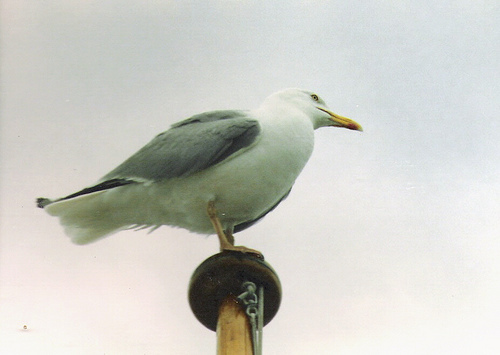
this big bird is white on his entire body except for his gray wings with white tips yellow eyes beak and legs
this is a white and grey bird. the belly and breast are bright white. the wings are grey and the primaries are black. the bill is yellow.
a fairly large bird that is gray and white with a yellow bill.
this bird is white and grey in color with a curved yellow beak, and white eye rings.
this is a white bird with a grey wing and orange beak.
this bird has a large yellow beak, a white body, and gray feathers.
a medium sized bird with a mostly white body and gray wings, with an average sharp length beak that is yellow along with the birds feet.
this bird has a white belly and throat, gray wings, almost bald looking white head, and orange bill.
this large white bird has a white belly and head, gray wings with black tips and a long orange bill.
a grey and white medium sized bird with large webbed feet.
Species: Herring Gull